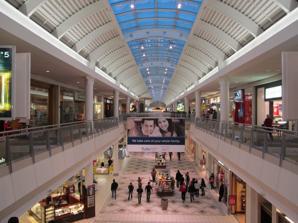
Building: South Shore Plaza
Country: United States of America
Year built: 1961
Shopping mall in Braintree, Massachusetts, US South Shore Plaza Interior of mall looking toward the Nordstrom wing (2012) Coordinates 42°13′14″N 71°01′26″W / 42.22044°N 71.02387°W / 42.22044; -71.02387 Address 250 Granite Street, Braintree, Massachusetts , US Opening date 1961 Management Simon Property Group Owner Simon Property Group No. of stores and services 192 No. of anchor tenants 6 Total retail floor area 1,586,446 sq ft (147,385.7 m 2 ) No. of floors 2 and partial basement Parking 7,388 Website simon .com /mall /south-shore-plaza South Shore Plaza is a shopping mall in Braintree, Massachusetts , United States , owned by Simon Property Group . It is near the Braintree Split interchange, off the I-93 / US 1 and Route 37 junction. The mall opened as an open-air plaza in 1961; it was enclosed in 1976 and expanded between 1995 and 1996. With 192 tenants and 1,586,446 sq ft (147,385.7 m 2 ) of gross leasable area , the mall is the largest in New England in terms of square footage and is the 16th-largest mall in the United States. As of 2023 [update] , the mall's anchor stores are DSW , Macy's , Nordstrom , Sears (whose location is the last in New England ), Primark and Target . Previous anchors include Circuit City , Filene's , Filene's Basement , Jordan Marsh , and Lord & Taylor . History Opening and expansion South Shore Plaza originally opened in 1961 as an open-air plaza with a 120,000 sq ft (11,000 m 2 ) Filene's and thirty smaller stores. A 300,316 sq ft (27,900 m 2 ) Jordan Marsh opened in 1967. The center was enclosed in 1976 and saw additional anchors, such as Lord & Taylor in 1979 and Sears in 1980, when the mall reached 100 stores. In 1995 and 1996, a second level was added, including the "Boardwalk Cafes" food court, and the Filene's store was expanded to include a home store. This nearly doubled the mall's size, giving it a bright and airy feel, largely because of abundant skylighting and spacious corridors. Also in 1996, the Jordan Marsh store was renamed Macy's. In 1998, Simon Property Group acquired the mall owner, Corporate Property Investors , and assumed management. Effects of Federated–May merger In 2005, May Department Stores , at the time the parent of Lord & Taylor and Filene's, was acquired by Federated Department Stores , the owner of Macy's. As a result, the Filene's store was briefly closed in March 2006, before using the space to relocate its Macy's store that May. The remainder of the Filene's stores were converted Macy's later that year. Federated sold the Lord & Taylor chain later that year and sold the vacant Jordan Marsh/Macy's space to Simon Property Group . Filene's Basement , one of the mall's former anchors, filed for bankruptcy protection on May 4, 2009. New York's Crown Acquisitions made a bid to buy Filene's Basement including their famous Downtown Crossing location which closed for reconstruction in 2007. The South Shore Plaza store in Braintree closed in December 2011. Redevelopment A redevelopment opened on the former site of Jordan Marsh on March 26, 2010. The center now holds 2,165,000 sq ft (201,100 m 2 ), making it New England's largest mall, and includes a newly constructed three-level, 150,000 sq ft (14,000 m 2 ) Nordstrom , though the Jordan Marsh building was four stories. Simon Property Group announced on May 12, 2009, that they were in negotiations with the town of Braintree and Target to include a Target store on the lowest level of the 3 level mall addition. Its grand opening was on October 10, 2010. Numerous high-end retailers have joined the mall in the Nordstrom wing, including Sur La Table , Vera Bradley , and Sephora . The mall also received new carpeting, wall decor, food court seating/televisions, and signage as part of the renovations. The parking deck bridges that once connected to Jordan Marsh have now been restored. In 2017, the Irish clothing retailer, Primark , opened in the former top level of Sears. On August 27, 2020, it was announced that upscale specialty department store retailer Lord & Taylor would shutter its traditional brick and mortar format as a direct result of the COVID-19 pandemic. On January 7, 2025, it was announced that Nordstrom would be closing on March 8, and Dick's Sporting Goods will be occupied in the former Nordstrom space by 2026. List of anchor stores Name No. of floors Year opened Year closed Notes Circuit City 2 1993 2009 Dave & Buster's 2 2011 — Replaced Circuit City Dick's Sporting Goods 2 2026 — Will be replaced Nordstrom DSW 1 2013 — Replaced Filene's Basement Filene's 2 1961 2006 Filene's Basement 1 2011 Jordan Marsh 4 1967 1996 Lord & Taylor 2 1979 2020 Macy's 4 1996 2006 Replaced Jordan Marsh 2 2006 — Replaced Filene's Nordstrom 3 2010 2025 New construction that replaced Jordan Marsh site Primark 1 2017 — Replaced the second level of Sears R. H. Stearns 2 1962 1977 Sears 2 1980 — Downsized to first floor and basement in 2015. One of the last of 8 remaining Sears. Target 1 2010 — New construction that replaced Jordan Marsh site Incidents On July 3, 2020, a gunman fired six shots in the mall, injuring a 15-year-old girl. The gunman was sentenced to eight years in prison followed by three years of probation. On January 22, 2022, one man shot another during a confrontation in Forever 21 . Two days later, it was announced that the victim, 26-year-old Dijoun C. Beasley from Dorchester, Massachusetts, had died due to his injuries after being taken to Boston Medical Center for treatment. Following the shooting, police also stated that the killing was gang-related. On August 18, 2022, a reportedly confused elderly woman drove her car directly into the second story promenade of the mall across a bridge from the parking garage. No injuries were reported. In pop culture In 2008, the mall was used to film sequences of the movie Paul Blart: Mall Cop . References